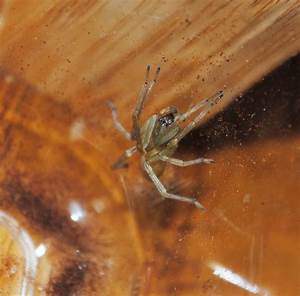
Label: ragno